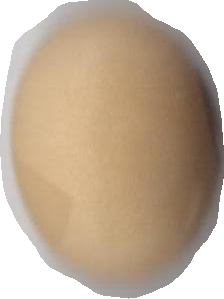
Variety: Anjasmoro